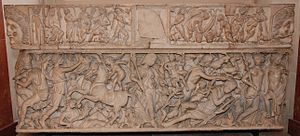
Gallo-romersk kultur / Religion / Kirkens betydning
"""Endymion sarkofagen"" fra begyndelsen af det 3. århundrede blev fundet i 1806 ved Saint-Médard-d'Eyrans, dvs. i det romerske Gallia aquitania (Louvre)"
Udtrykket gallo-romersk kultur bruges om den romersk prægede kultur i Gallien. Den udviklede sig under romaniseringen af befolkningen i tiden efter Julius Cæsar, og den var kendetegnet af gallernes overtagelse eller tilpasning af romerske skikke og levevis på gallisk grund. Den godt undersøgte blanding af kulturer i Gallien giver historikerne en model, der kan bruges som sammenligningsgrundlag for romaniseringen i andre, mindre godt undersøgte romerske provinser.